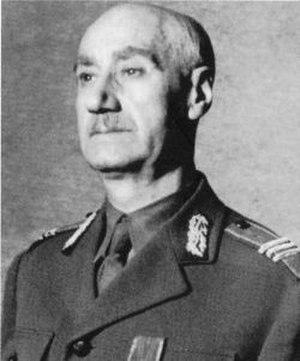
Nicolae Rădescu est un militaire et un homme d'État roumain. Il est président du Conseil des ministres du Royaume de Roumanie de décembre 1944 à mars 1945.
Liste des Premiers ministres roumains depuis l'unification de la Moldavie et de la Valachie par Alexandru Ioan Cuza. Le chef du gouvernement portait le titre de président du Conseil des ministres jusqu'en 1947.